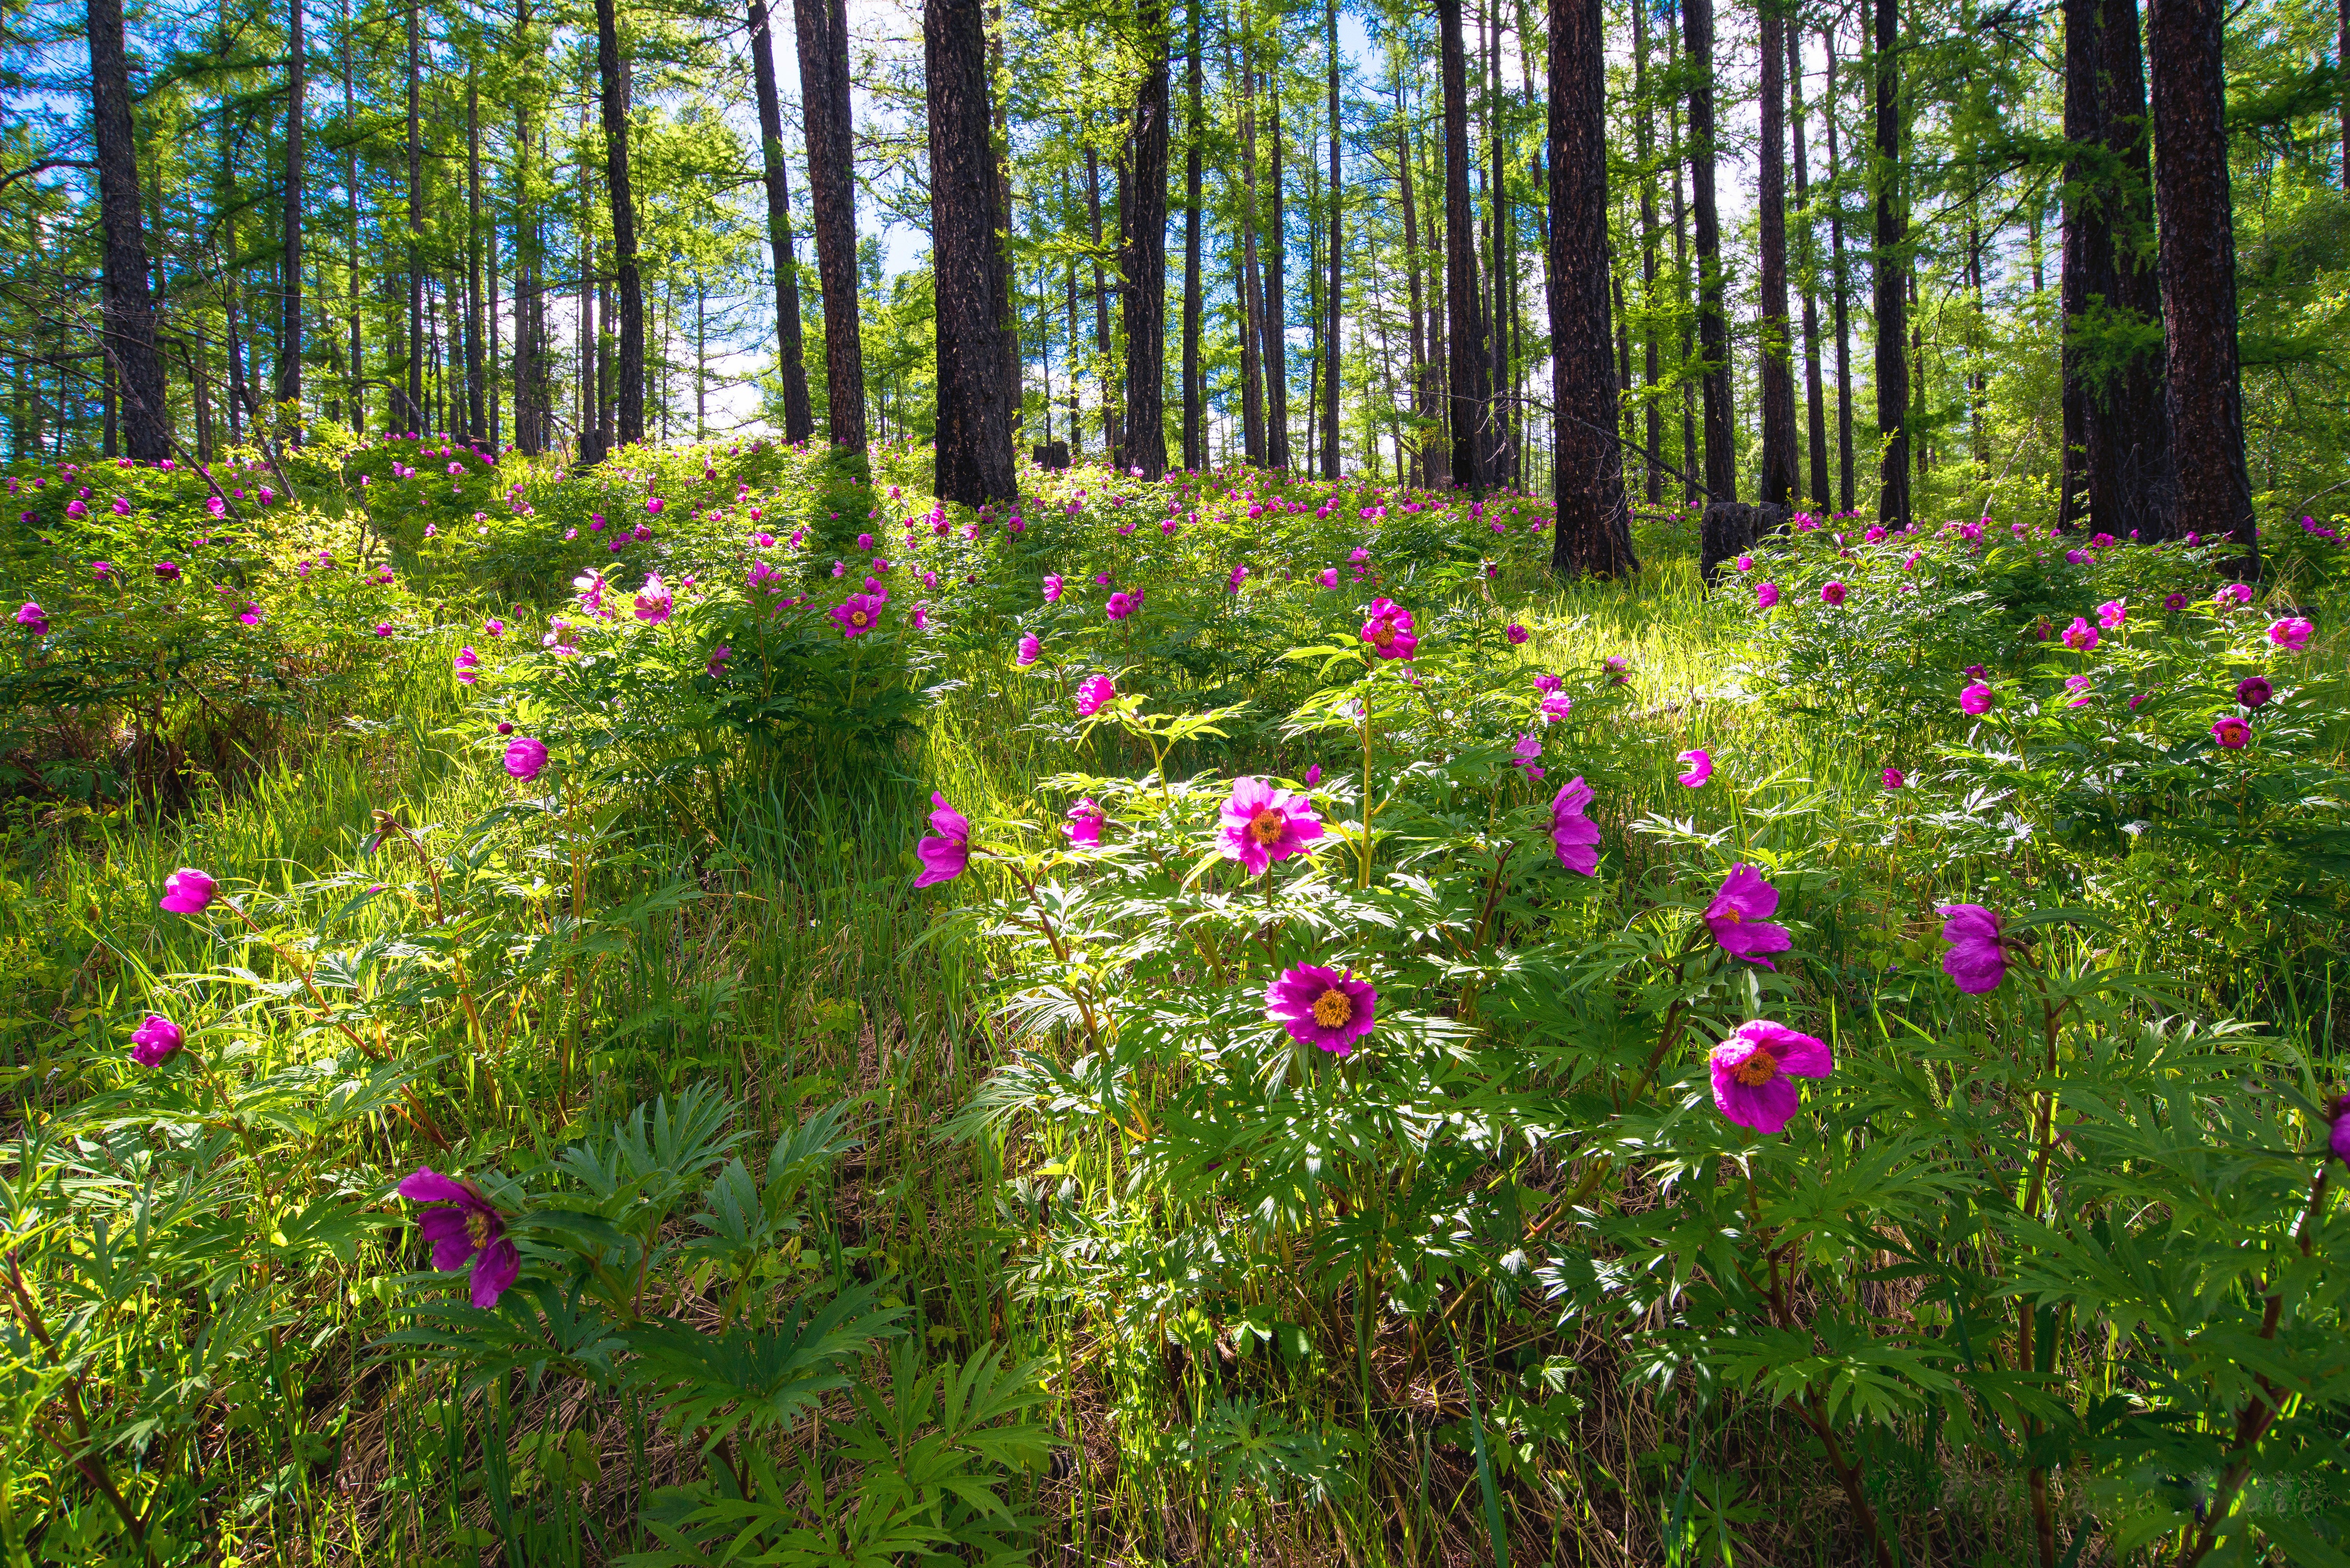
forest, plant, trail, meadow, prairie, leaf, flower, autumn, botany, garden, flora, wildflower, flowers, vegetation, shrub, woodland, habitat, ecosystem, mongolia, june, peony, flowering plant, biome, natural environment, temperate broadleaf and mixed forest, land plant, bogart village